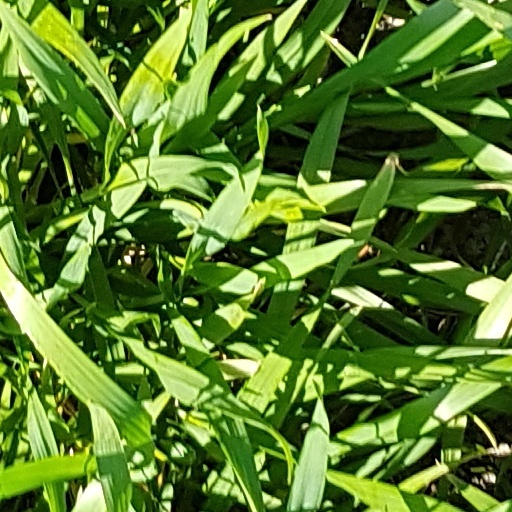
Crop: wheat